Los Angeles Stock Exchange

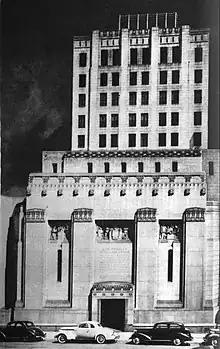
Photographed by Wayne "Dick" Whittington for the 1941 WPA American Guide

The Los Angeles Oil Exchange was a regional stock exchange in Los Angeles, California. Founded in 1899, in 1900 the name was changed to the Los Angeles Stock Exchange. In 1956, it merged into the Pacific Coast Stock Exchange.